William Burton Conyngham

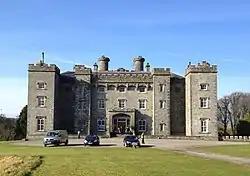
Slane Castle, County Meath

In 1785 Conyngham commenced the building of Slane Castle, assisted by his nephew the 1st Marquess Conyngham, on a site overlooking the River Boyne just a few kilometres upstream from the site of the Battle of the Boyne.